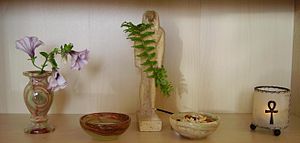
Kemetisme
Privat alter hos en troende i Tjekkiet, med en statue, der repræsenterer Thoth
Kemetisme, også sommetider kaldet Neterisme, eller Egyptisk neopaganisme, er en moderne gendannelse af den gamle egyptiske religion og relaterede religiøse udtryk i det klassiske og senantikken, som kom frem i 1970'erne.